Date Masamune (Sengoku Basara)

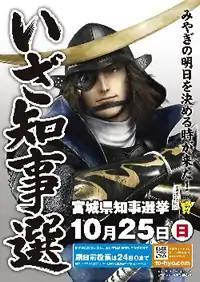
Date Masamune as seen in the Miyagi election's advertisements.

In a poll from Japanese fan magazine "Newtype," Masamune was voted the 21st most-popular male anime character from the 2000s. In July 2009, he took the 10th spot of the season. In 2009, Masamune's image was used by Capcom to raise awareness of an election in Miyagi Prefecture, a video game first, noting in a press release that "warlord samurai turned video game sensation, Date Masamune is a household name in Miyagi Prefecture. This campaign aims to use the broad appeal Date Masamune has among the residents of the prefecture to draw attention to the election and increase the turnout of younger voters."